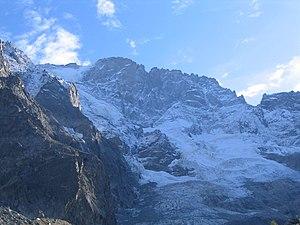
Face nord (Isère, Rhône-Alpes) du Rateau, dans le Massif des Écrins (France).
Le Râteau est un sommet important du massif des Écrins dans les Alpes.